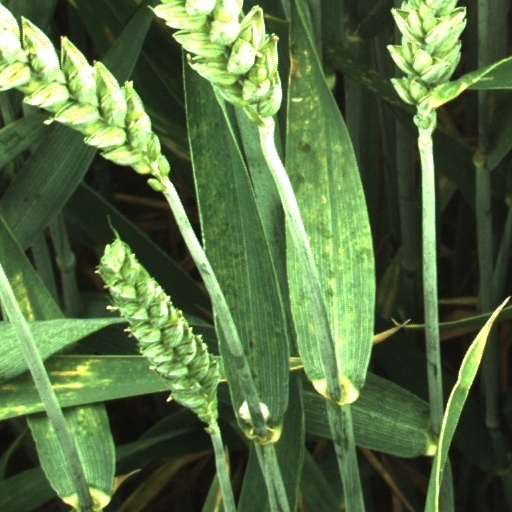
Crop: wheat